Culture of Saudi Arabia

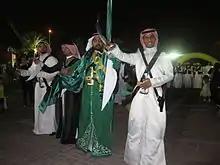
Saudi males dressed and prepared for ardah, the national dance. It also includes swords, poetry, and singing.

The cultural setting of Saudi Arabia is greatly influenced by the Arab and Islamic culture. The society is, in general, deeply religious, conservative, traditional, and family-oriented. Many attitudes and traditions are centuries-old, derived from Arab civilization and Islamic heritage. However, its culture has also been affected by rapid change, as the country was transformed from an impoverished Bedouin society into a rich commodity producer in just a few years in the 1970s. This change has also been affected by and the result of a number of factors including the communications revolution and external scholarships. The most current ruler of Saudi Arabia is King Salman.